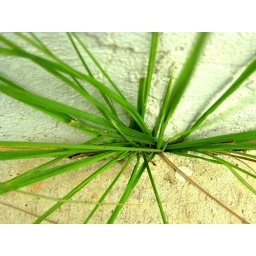
There's a plant springing up in the crack between my house and the cement. :D